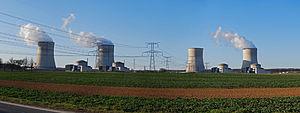
La centrale nucléaire de Cattenom est une centrale nucléaire exploitée par Électricité de France, située en Lorraine sur la commune de Cattenom, sur les bords de la Moselle entre Thionville et Trèves, non loin des villes de Luxembourg, Arlon et de Metz.